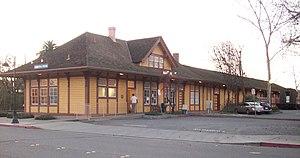
Ceci est la liste des lieux historique inscrits sur le registre national dans le comté de Butte en Californie.
La gare de Chico est une gare ferroviaire des États-Unis située à Chico en Californie; Elle est desservie par Amtrak. C'est une gare sans personnel.